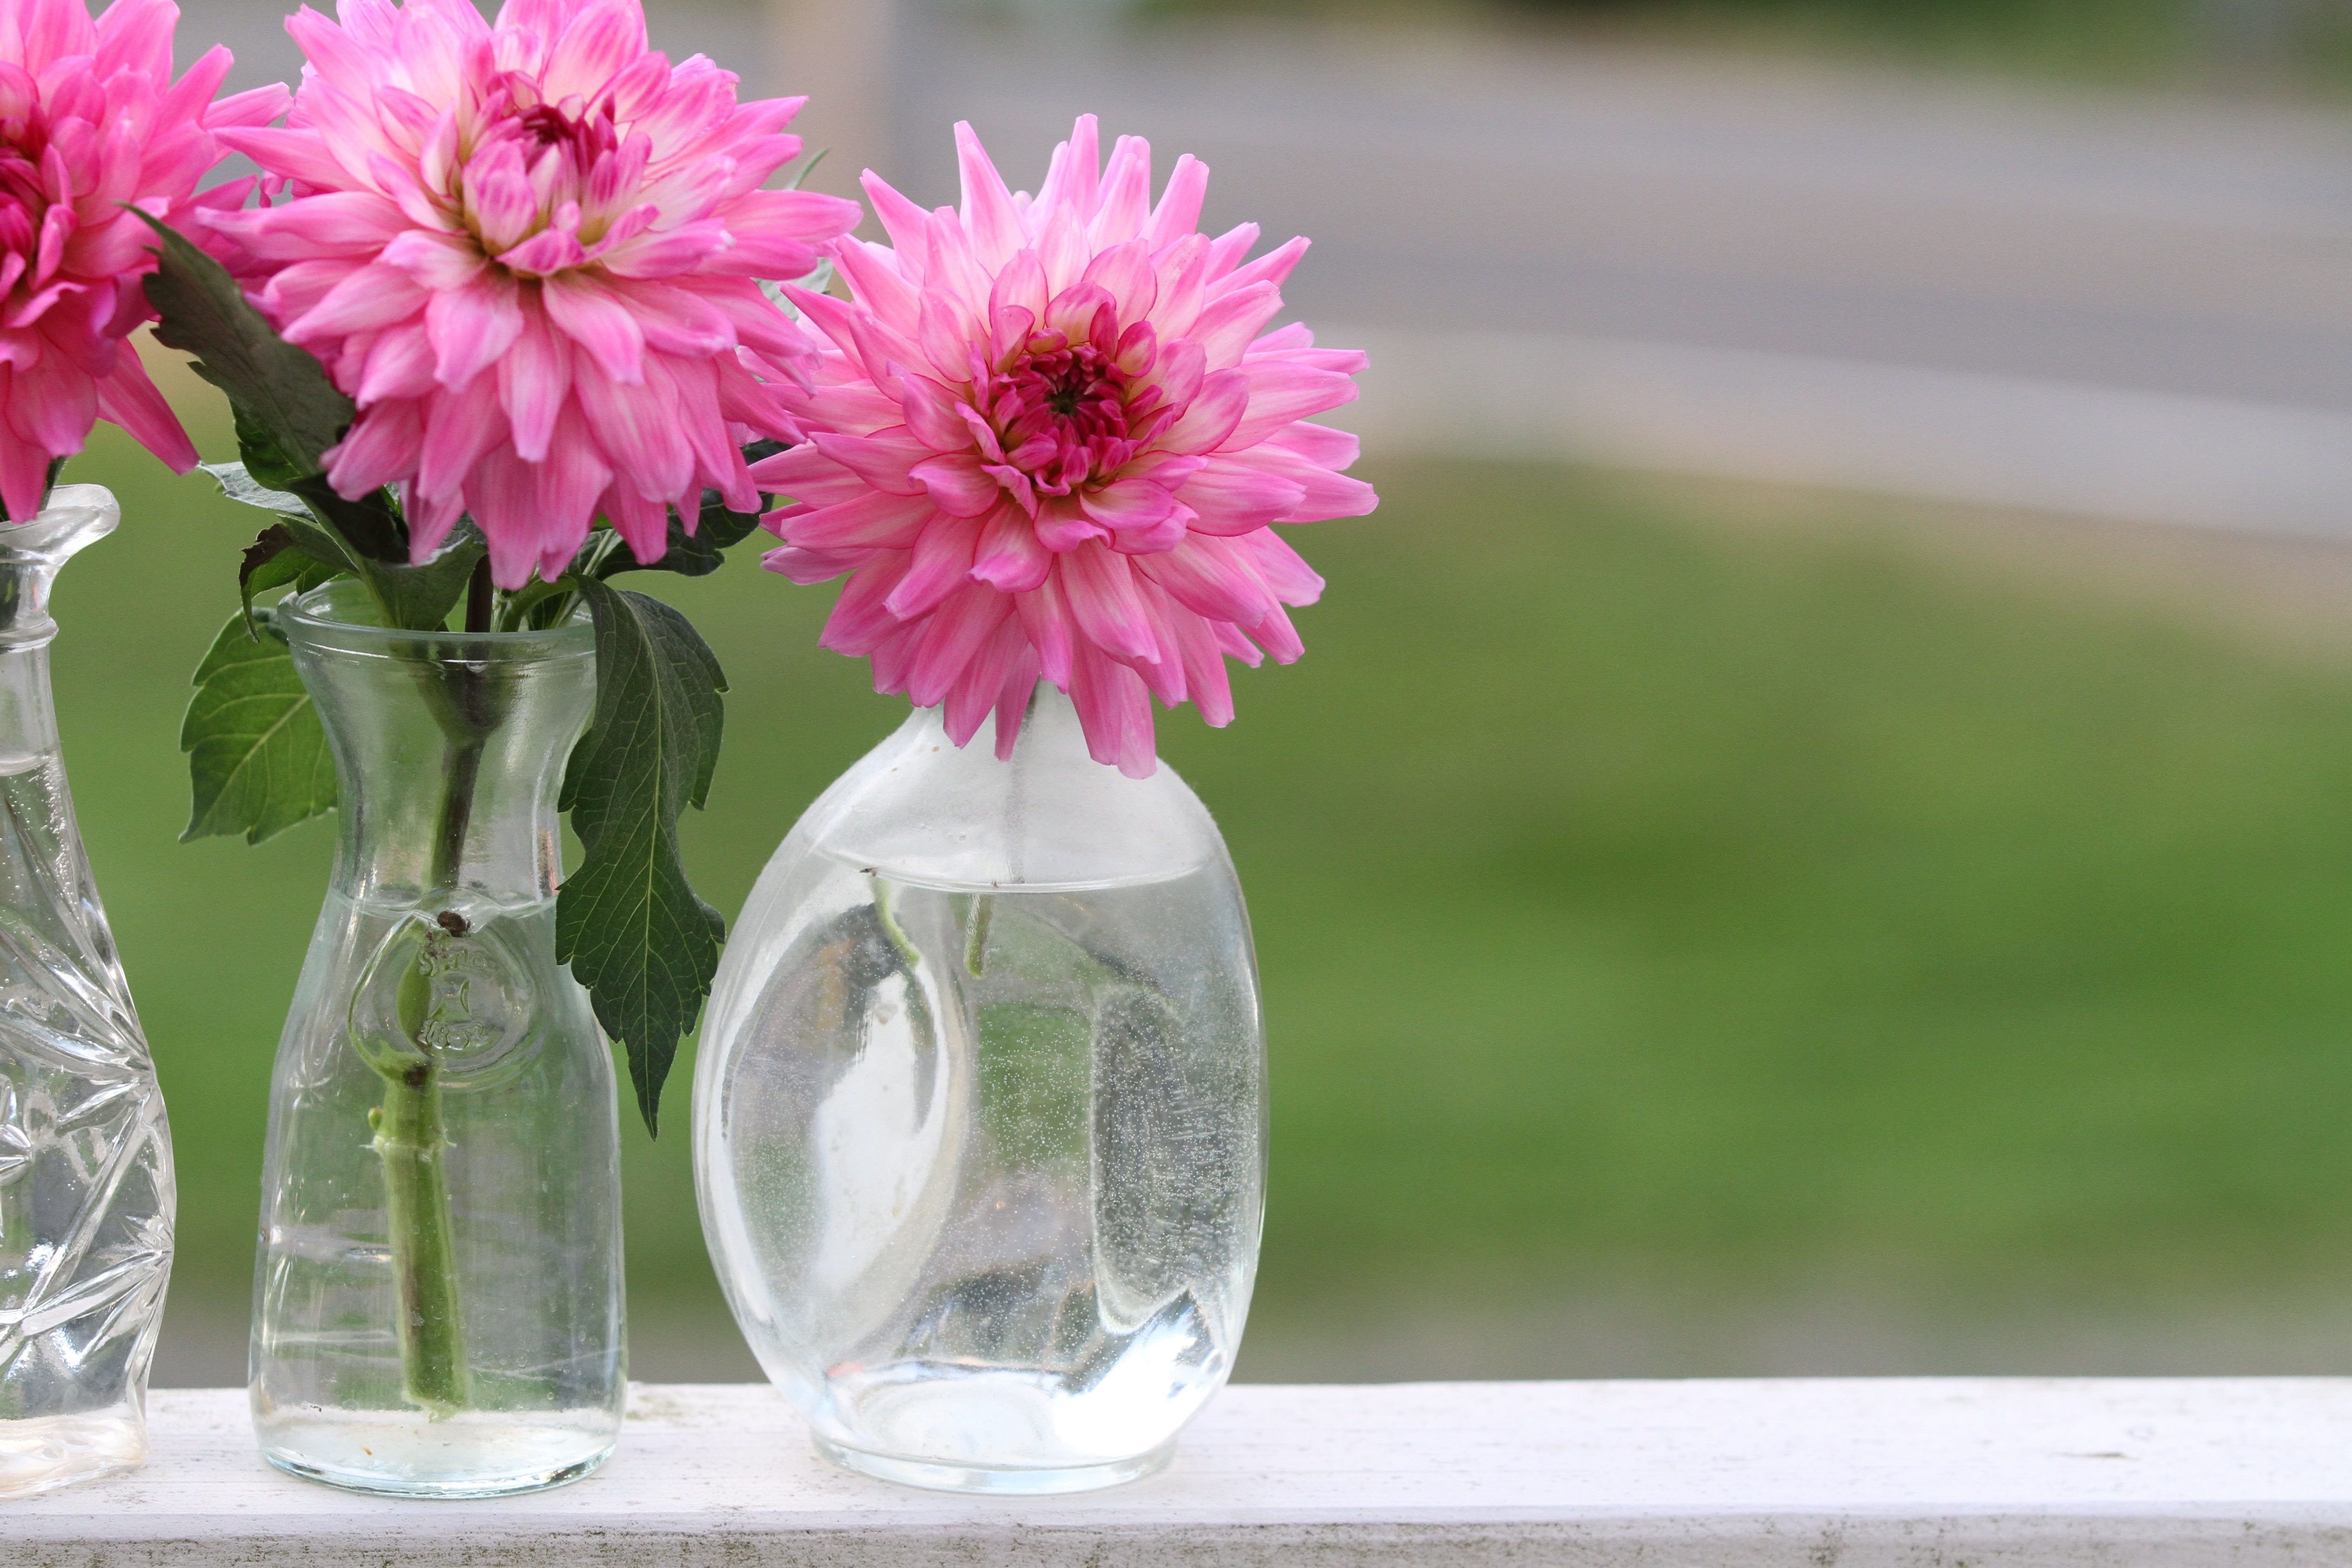
nature, plant, flower, petal, summer, vase, fresh, pink, flora, dahlia, white space, floristry, pink flower, flowering plant, daisy family, flower bouquet, large flowers, cut flowers, floral design, centrepiece, land plant, flower arranging